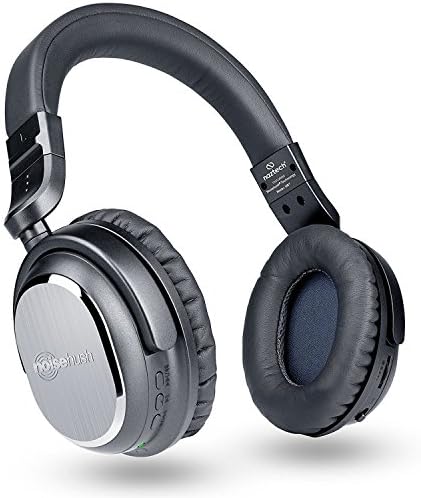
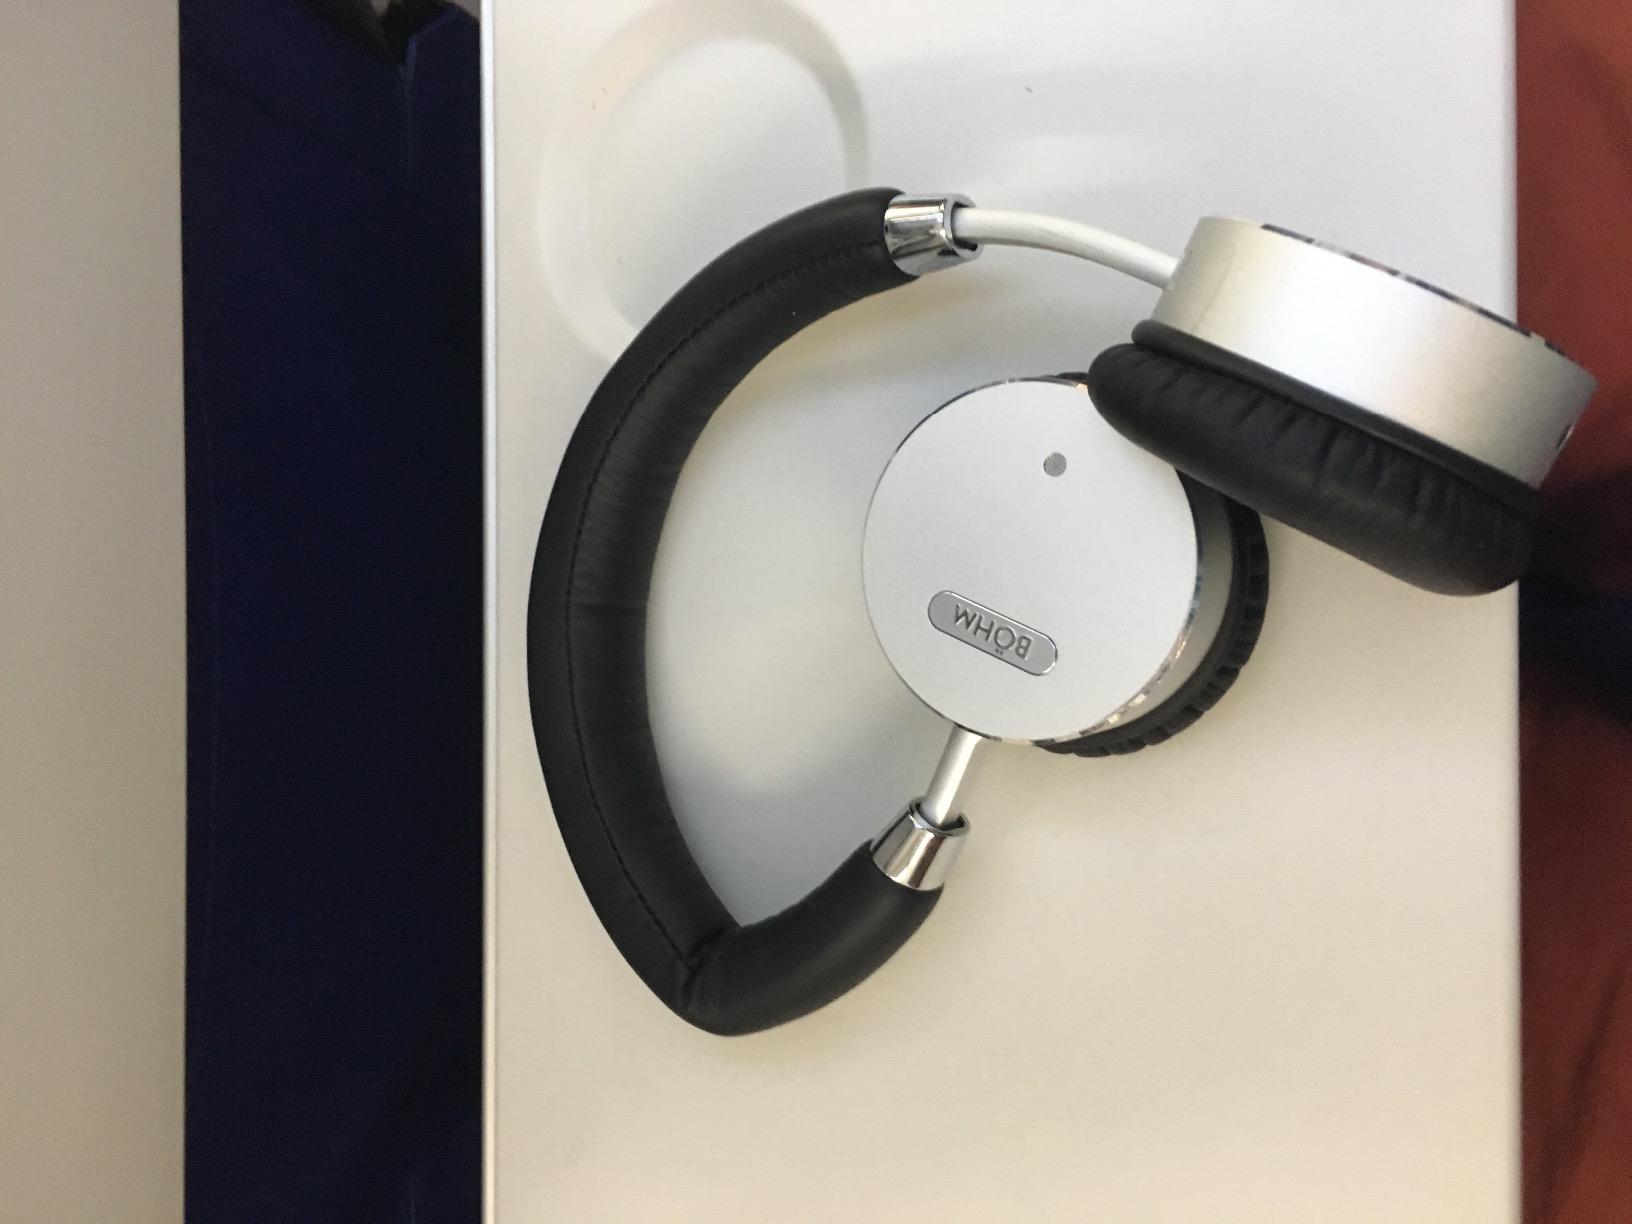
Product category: headphones
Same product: no